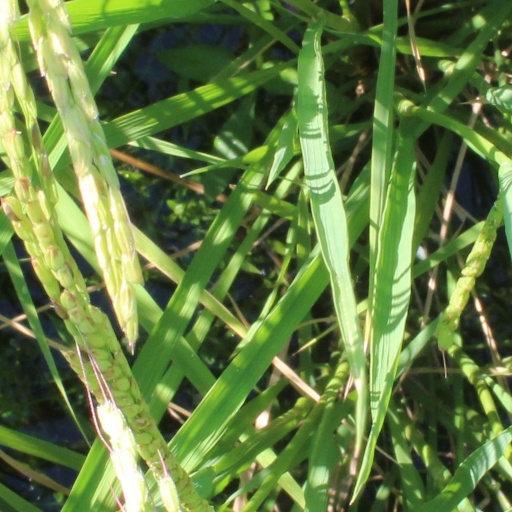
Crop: rice